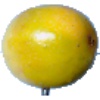
Label: Maracuja 1